State Police (Albania)

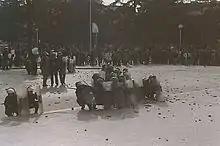

The resulting anarchy led a number of nations to use military forces to evacuate citizens, culminating in the UN authorising Operation Alba ("Daybreak"), a short-term military stabilisation force led by the Italian Army, tasked with facilitating the repatriation of foreigners and laying the foundations for another International Organisation to undertake the longer-term stabilisation. The political debate eventually settled in Europe within the body responsible for the defence diplomatic coordination of the Continent, the Council of the Western European Union. In a 2-hour meeting which convened at 1400 hrs on 2 May 1997, the WEU Council decided on the immediate establishment of the Multinational Advisory Police Element, sending a pathfinder officer, a Norwegian Police Colonel, the same evening.